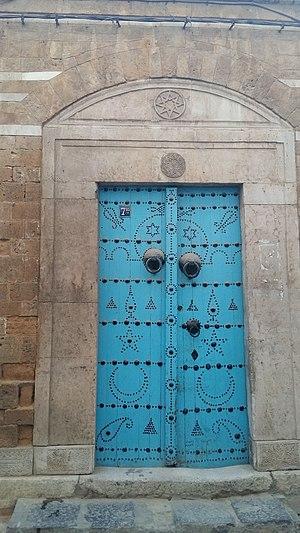
Zaouïa Sidi-Ali-Azzouz This is a photo of the protected monument identified by the ID 11-124 in Tunisia.